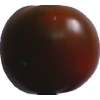
Label: tomato_maroon